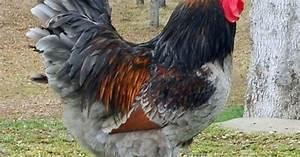
chicken